The Twelve Sisters

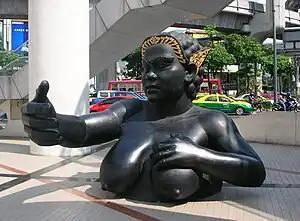
Statue of a "yakṣī", one of the main characters of this story

The legend of The Twelve Sisters or The Twelve Ladies, known as "Nang Sip Song" (นางสิบสอง) or as "Phra Rot Meri" (พระรถเมรี) in Thai and រឿងភ្នំនាងកង្រី​​ "Puthisen Neang KongRei" in Cambodia, is a Southeast Asian folktale, and also an apocryphal Jātaka Tale, the Rathasena Jātaka of the Paññāsa Jātaka collection. It is one of the stories of the previous lives of Shakyamuni Buddha in which Rathasena, the son of one of the twelve women, is the bodhisattva.